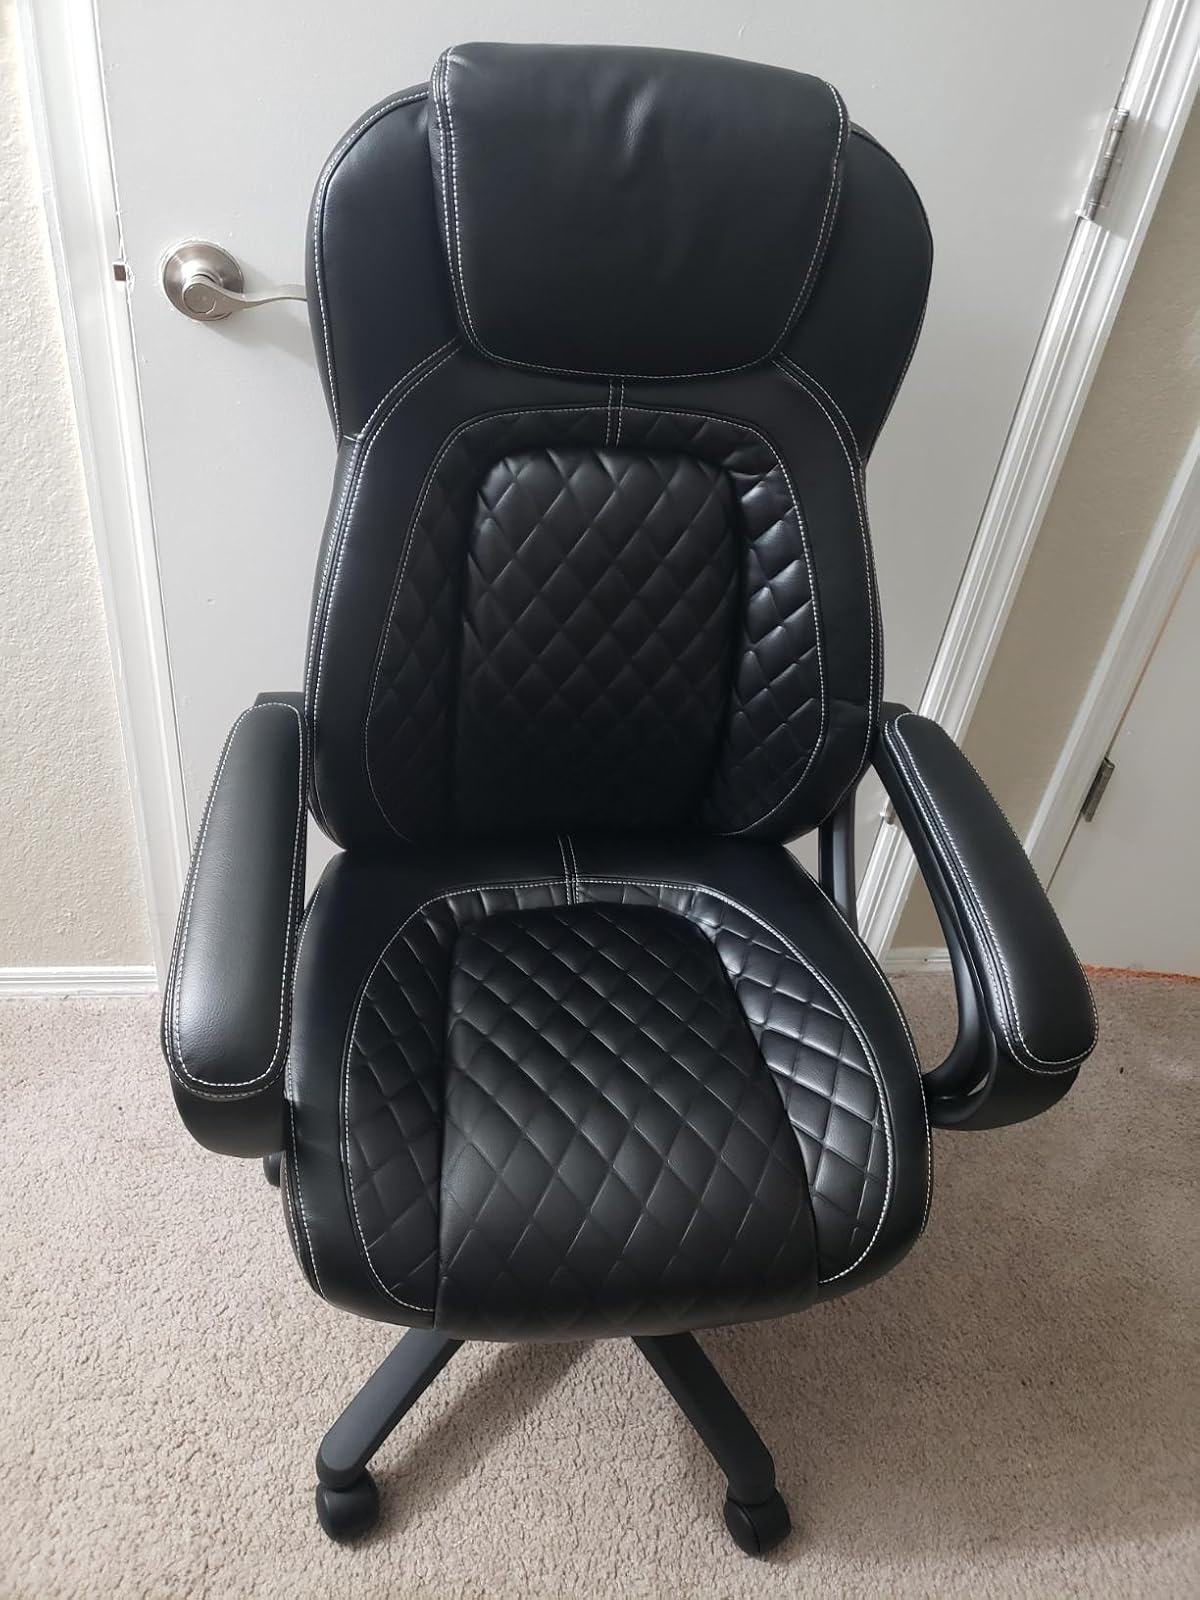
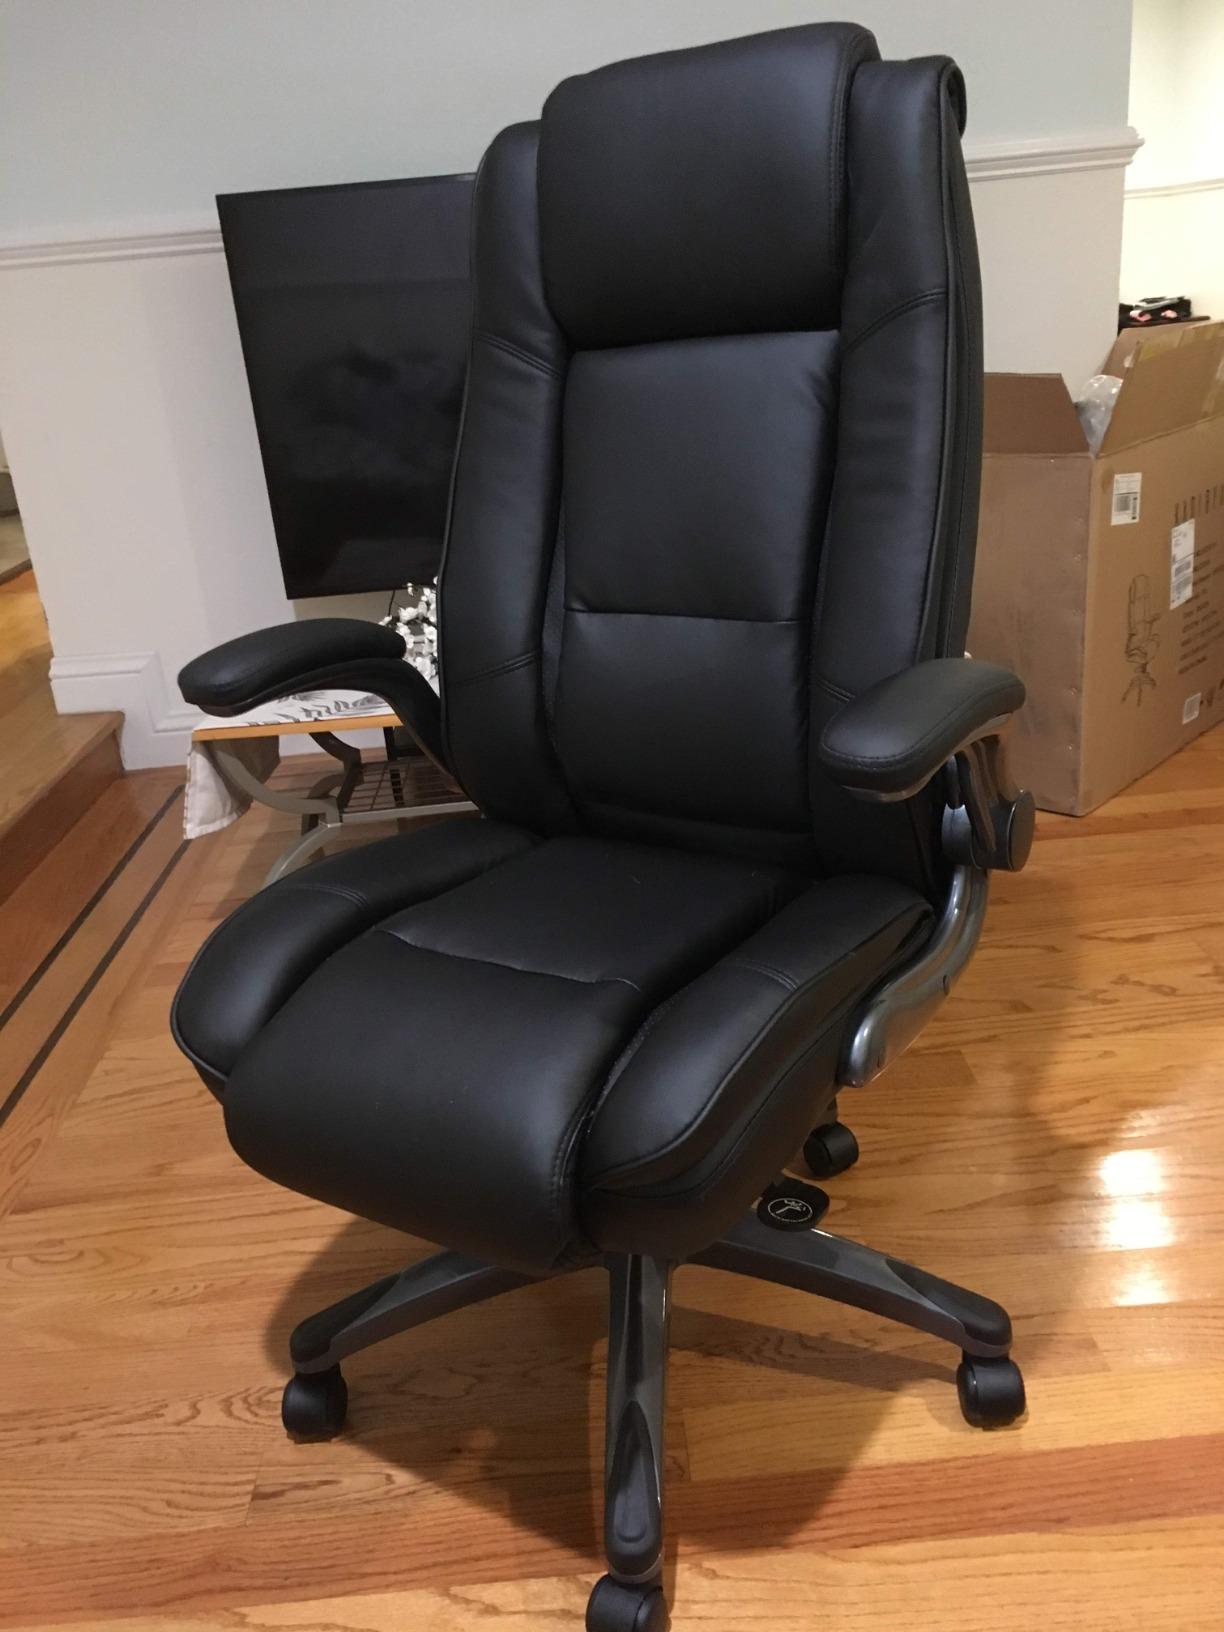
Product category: items_chair
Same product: no